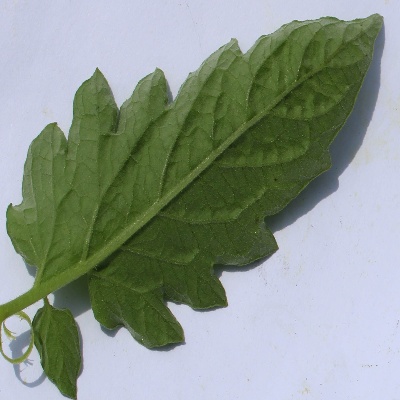
Crop: Tomato
Condition: healthy